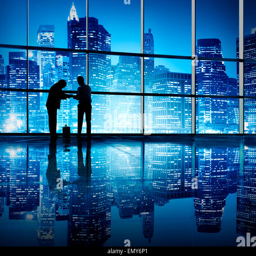
businessmen bonding in an office building